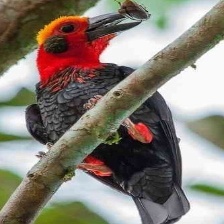
Species: BORNEAN BRISTLEHEAD
Scientific name: PITYRIASIS GYMNOCEPHALA